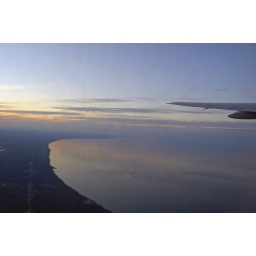
flying home over Lake Michigan